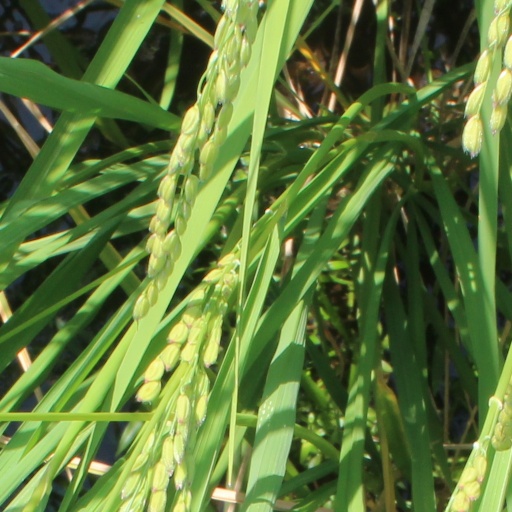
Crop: rice